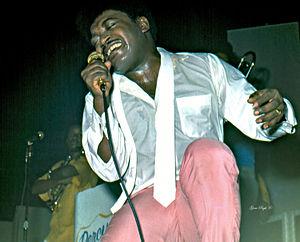
Percy Sledge est un chanteur de soul américain né le 25 novembre 1940 à Leighton, dans l'Alabama, et mort le 14 avril 2015 à Bâton-Rouge, interprète d’un des morceaux les plus connus de ce genre musical, When a Man Loves a Woman.